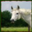
Label: horse